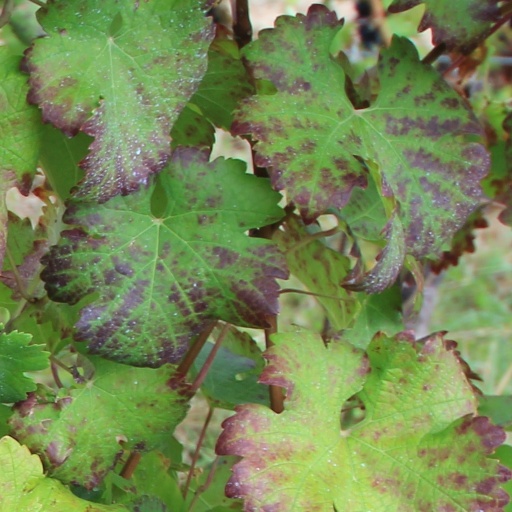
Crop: grape